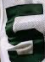
Number: 5